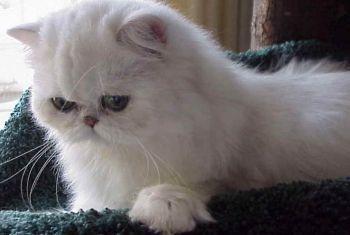
Persian